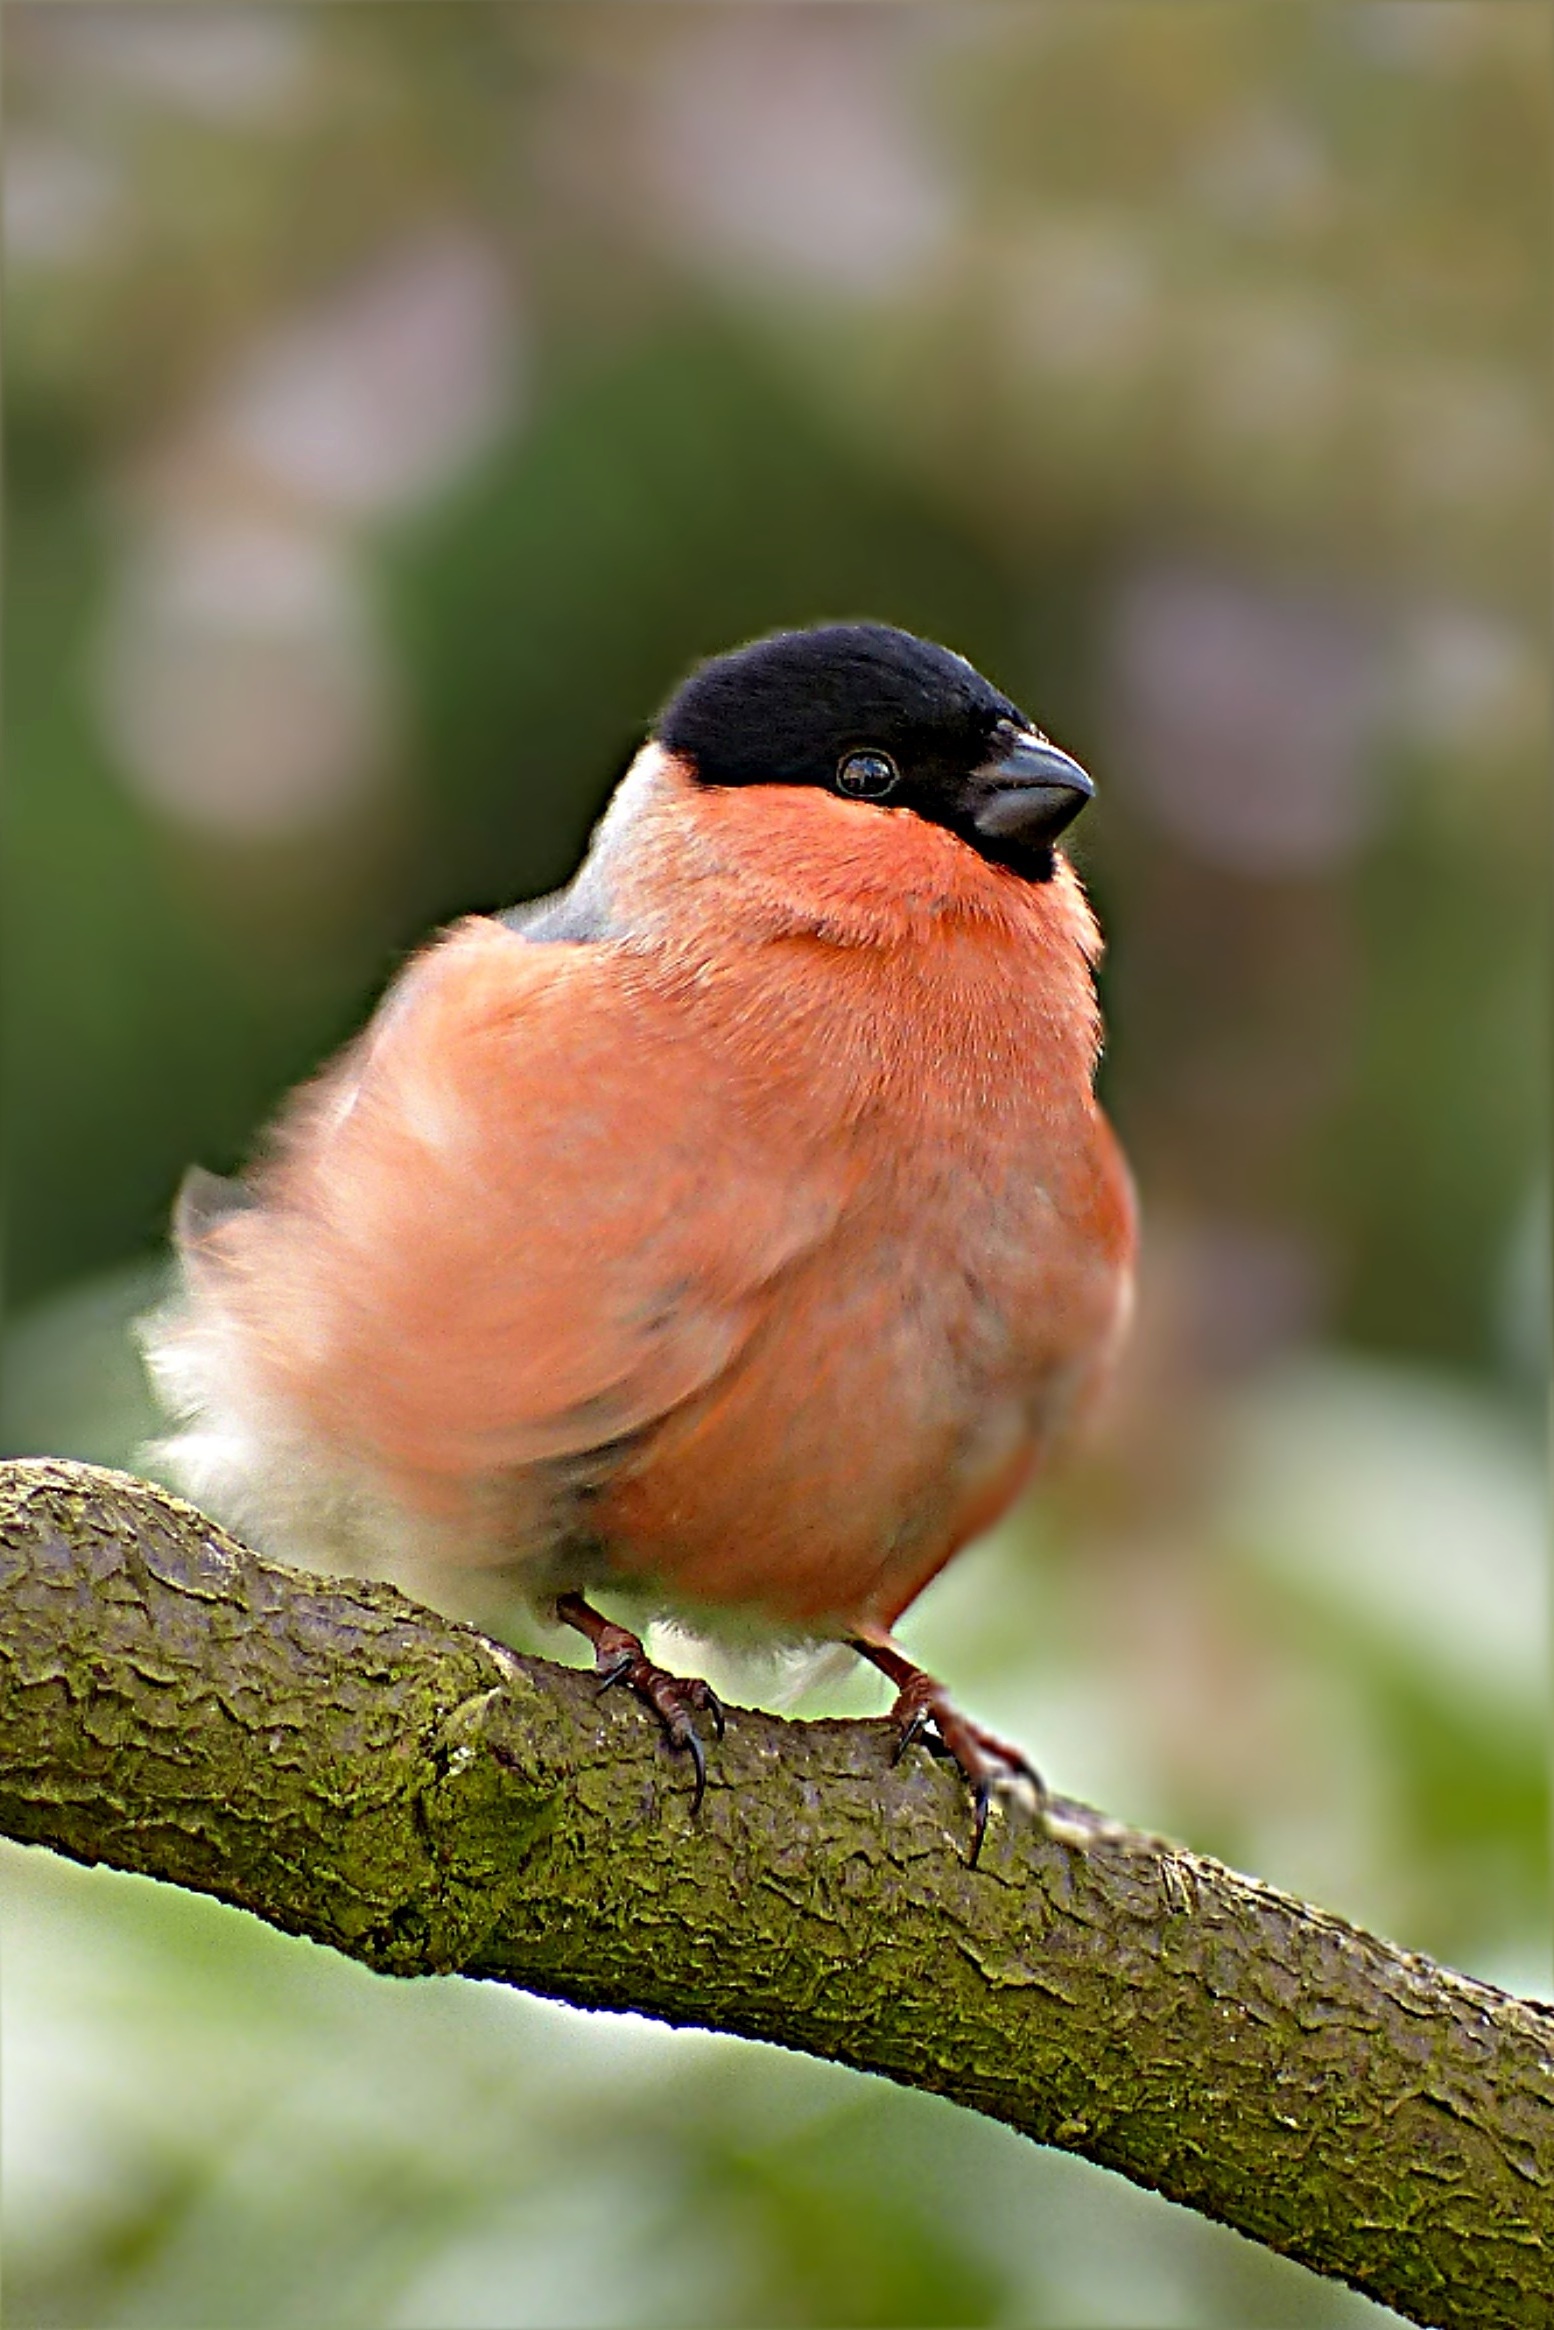
nature, branch, bird, wind, wildlife, beak, garden, robin, fauna, close up, vertebrate, finch, cardinal, spring dress, males, bullfinch, pyrrhula, old world flycatcher, perching bird, emberizidae